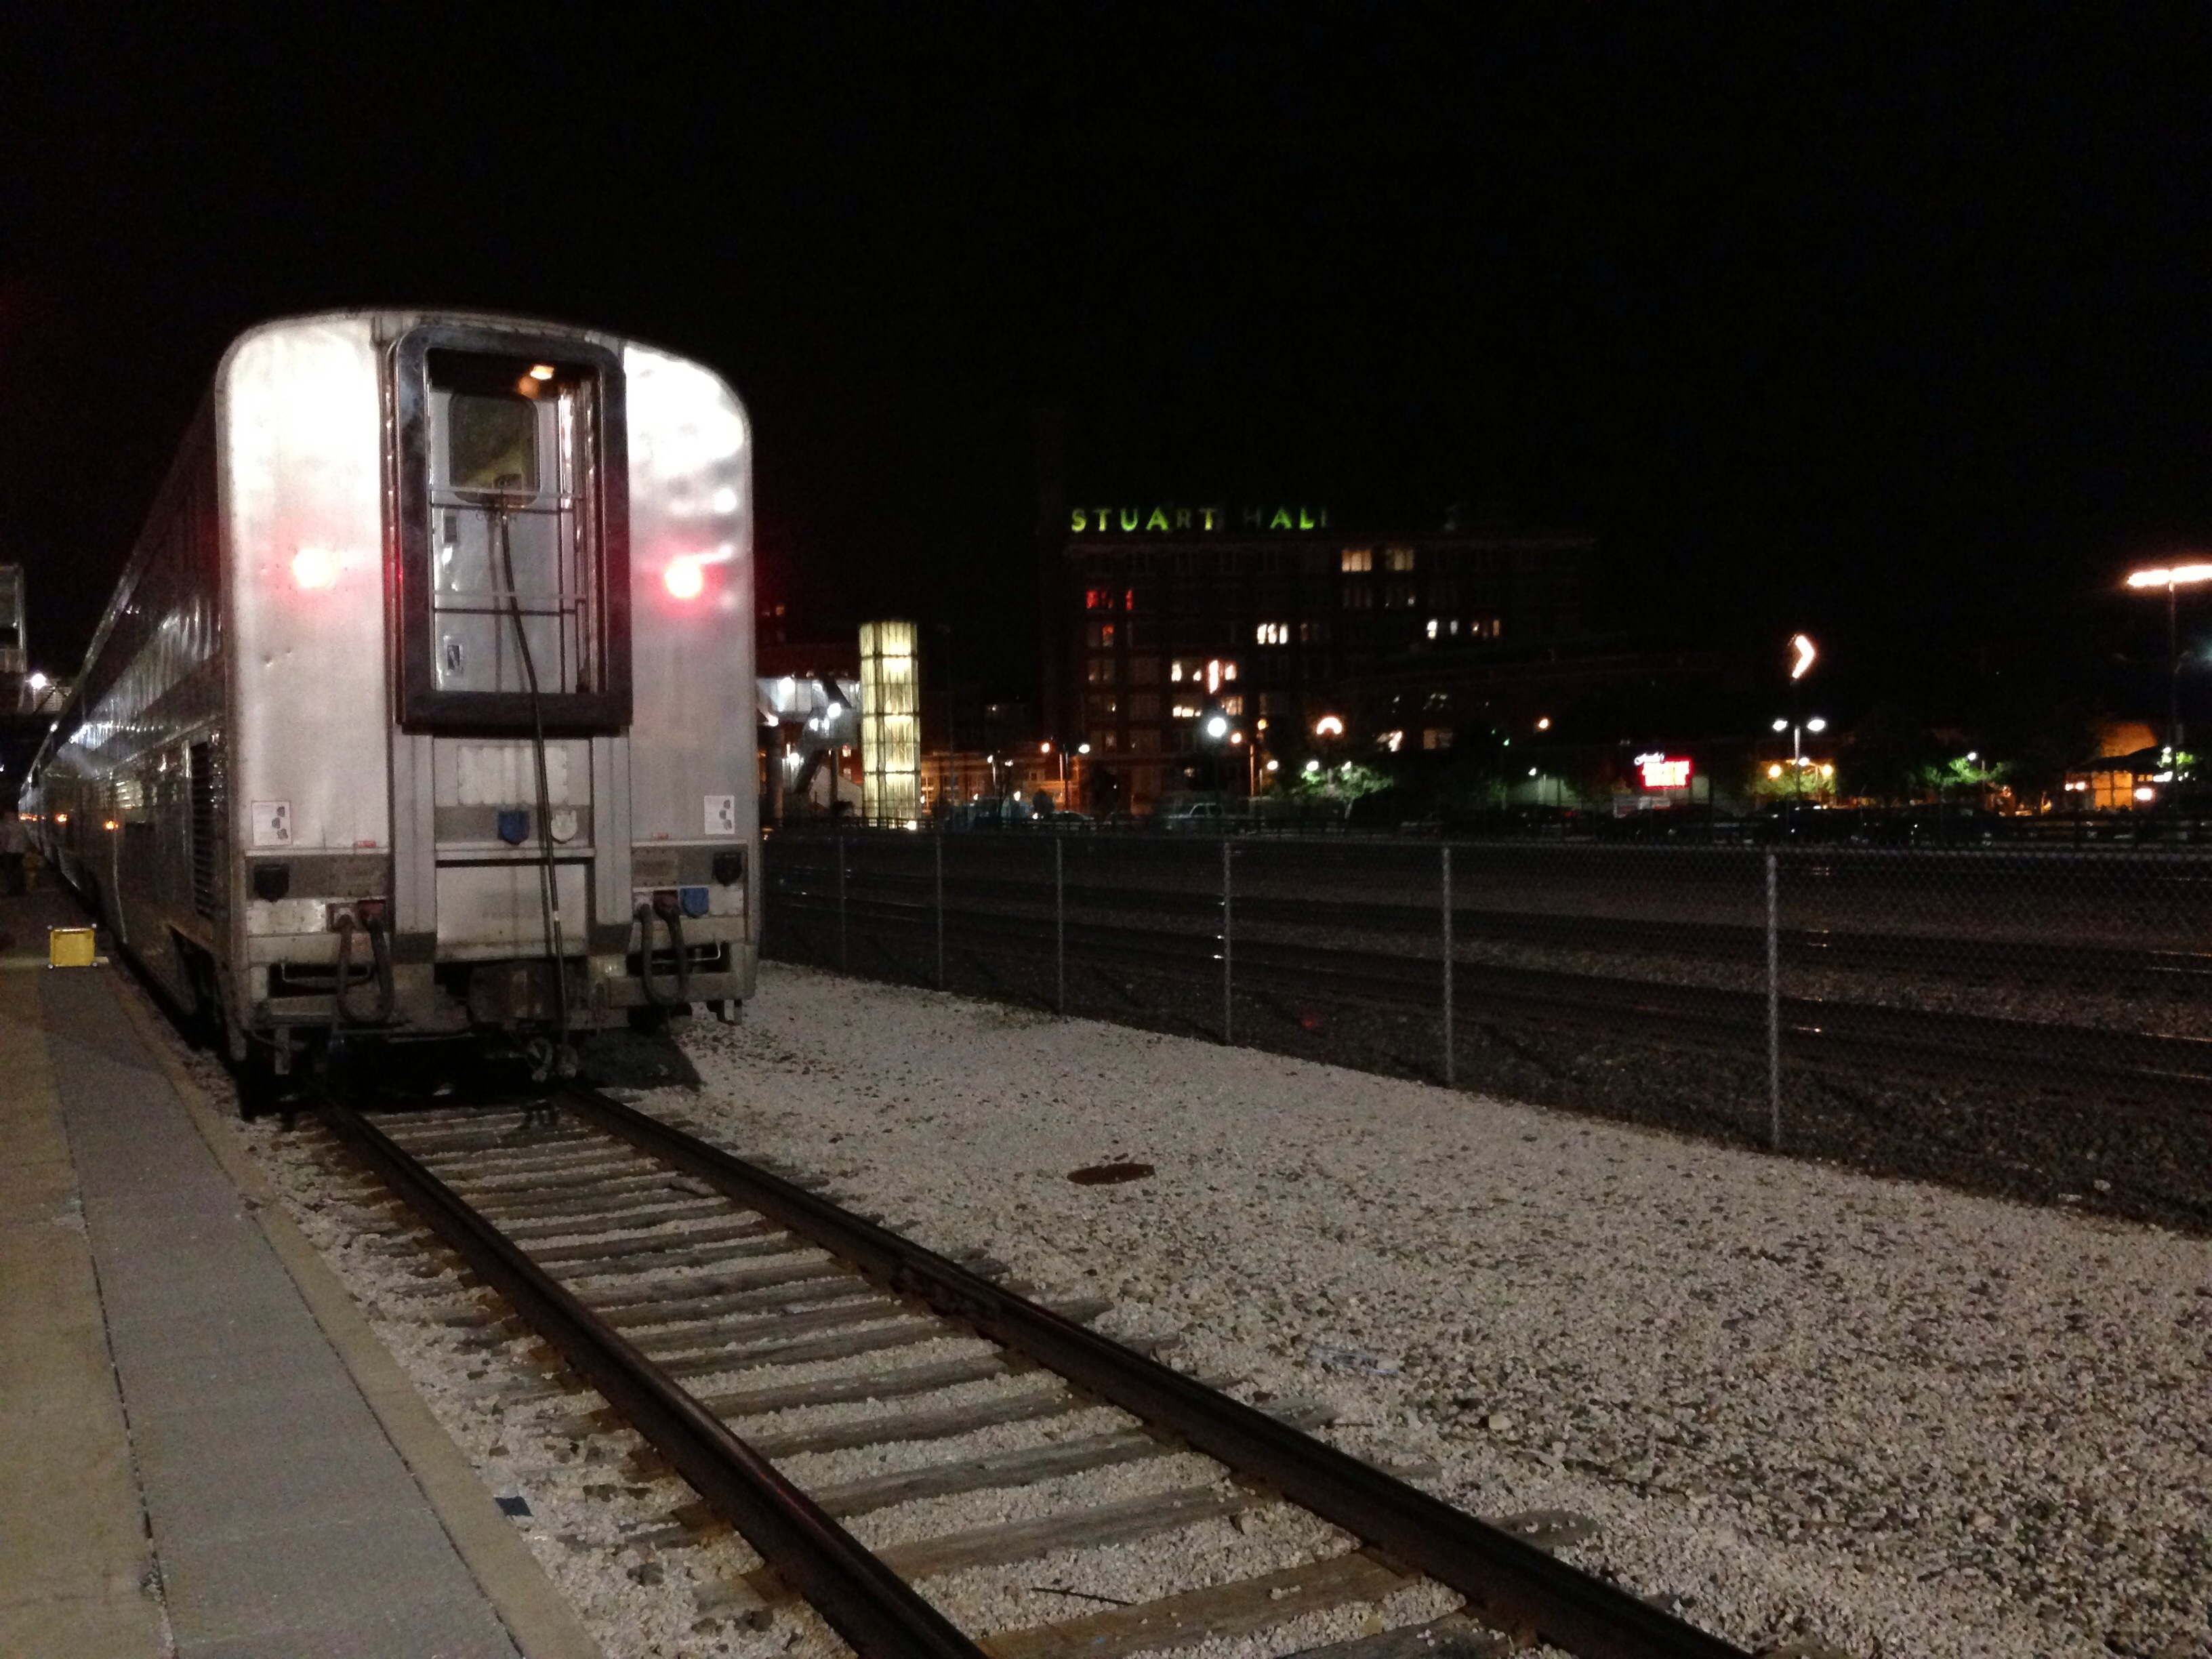
track, night, train, transport, vehicle, electricity, lighting, public transport, locomotive, uploadedbyflickrmobile, raildog, rail transport, rolling stock